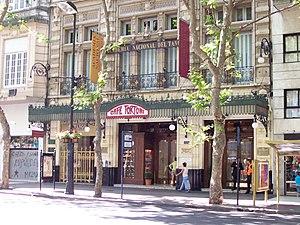
Le café Tortoni est un café situé au 825 de l'Avenida de Mayo, à Buenos Aires. Inauguré en 1858 par un immigrant français appelé Touan, il fut nommé Tortoni en référence au café Tortoni de Paris, un établissement du Boulevard des Italiens où se réunissait l'élite de la culture parisienne du XIXᵉ siècle.
Le Café Tortoni de Paris est un café parisien qui a connu un très grand succès au XIXᵉ siècle. Ses propriétaires successifs, d'origine italienne et glaciers de profession ont fait de cette maison un établissement de luxe ouvert à tous.